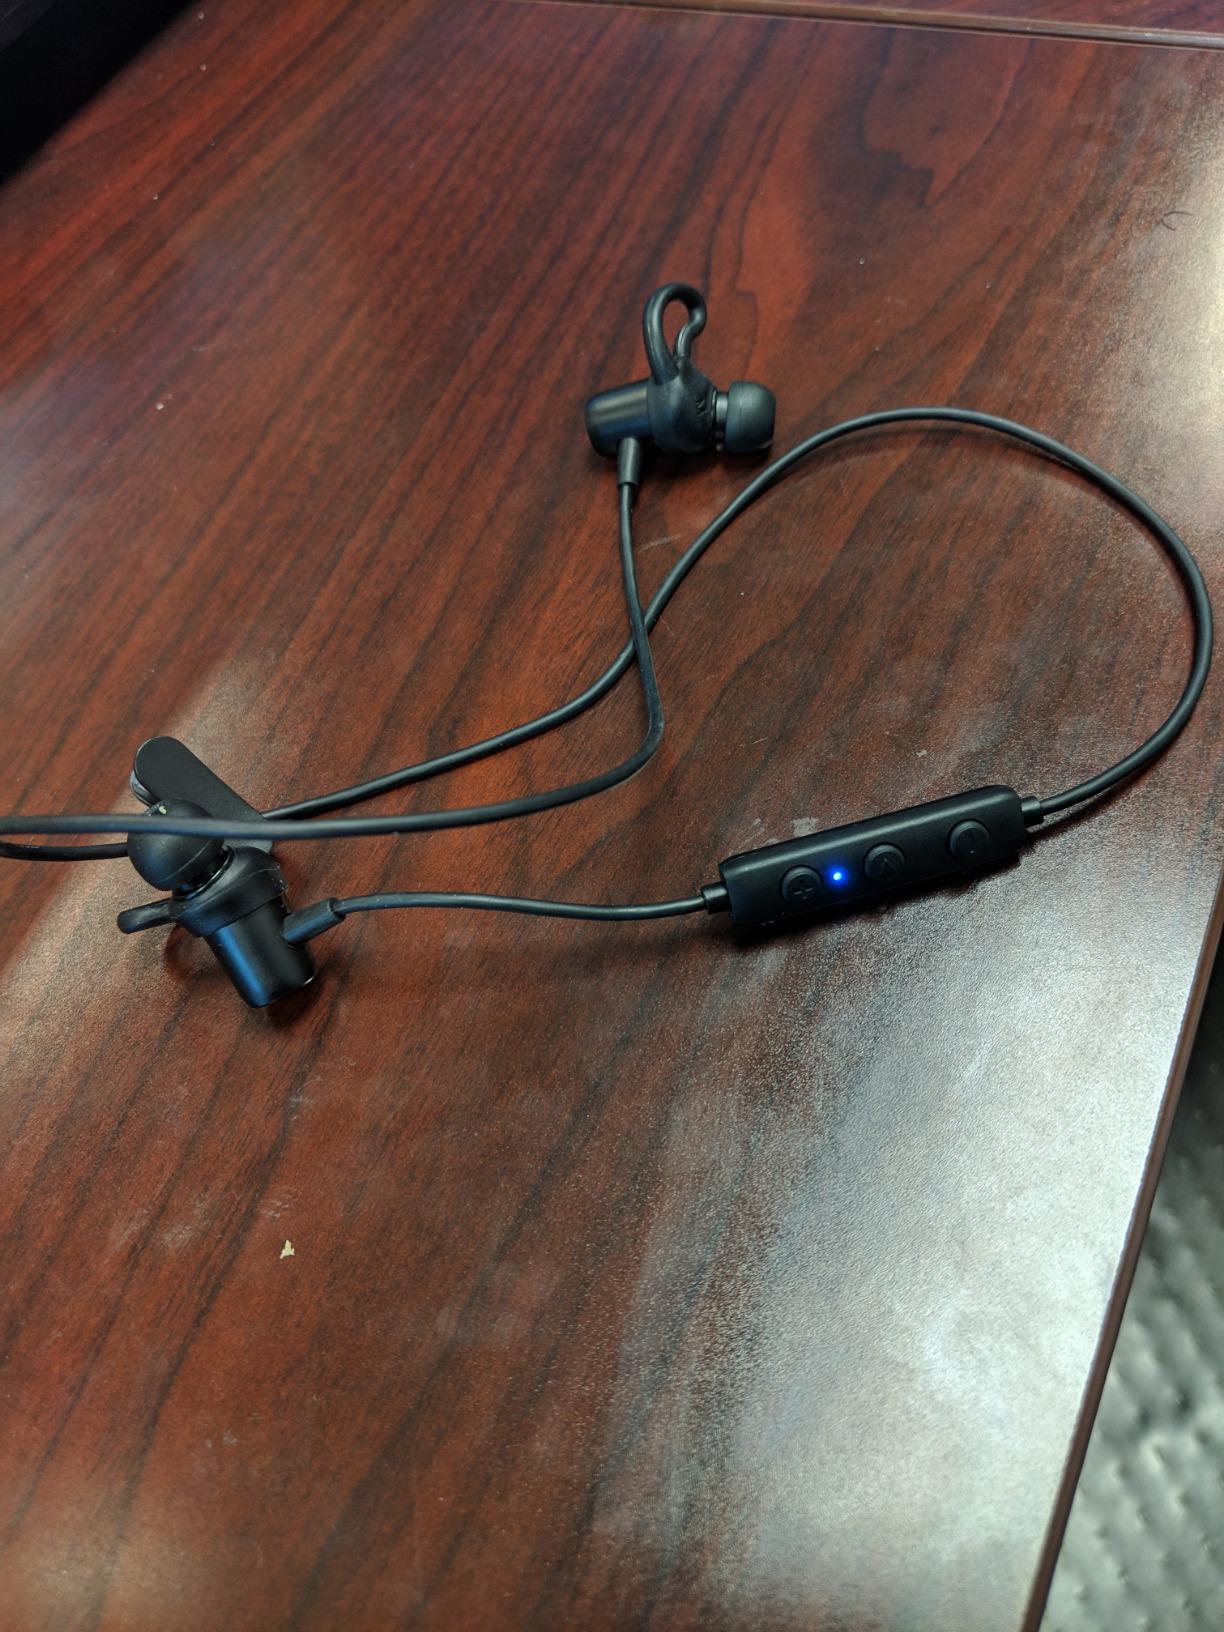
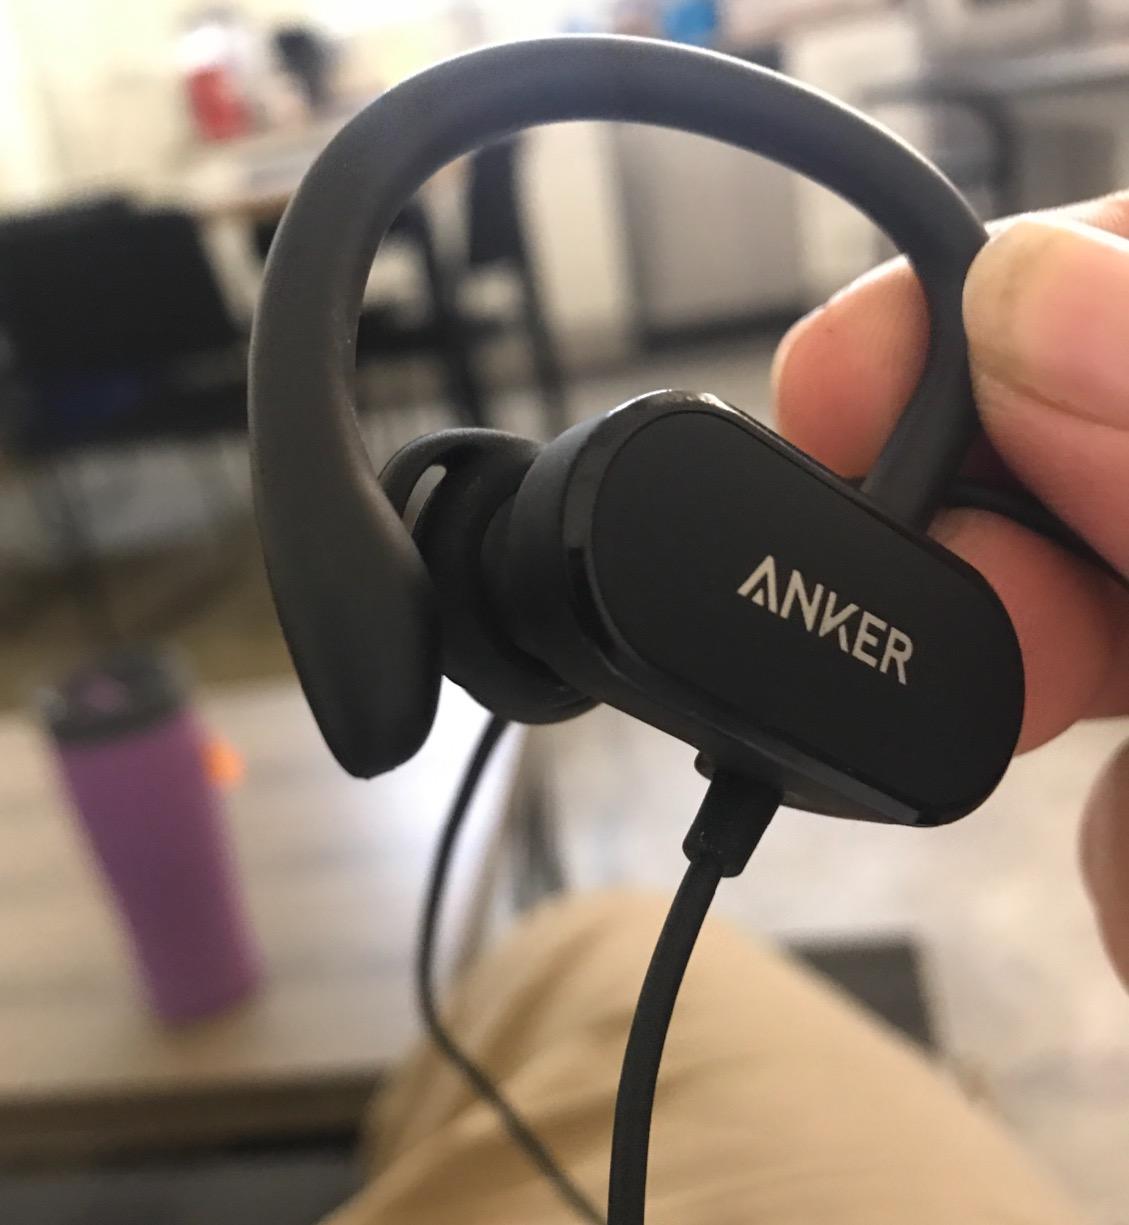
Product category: headphones
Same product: no